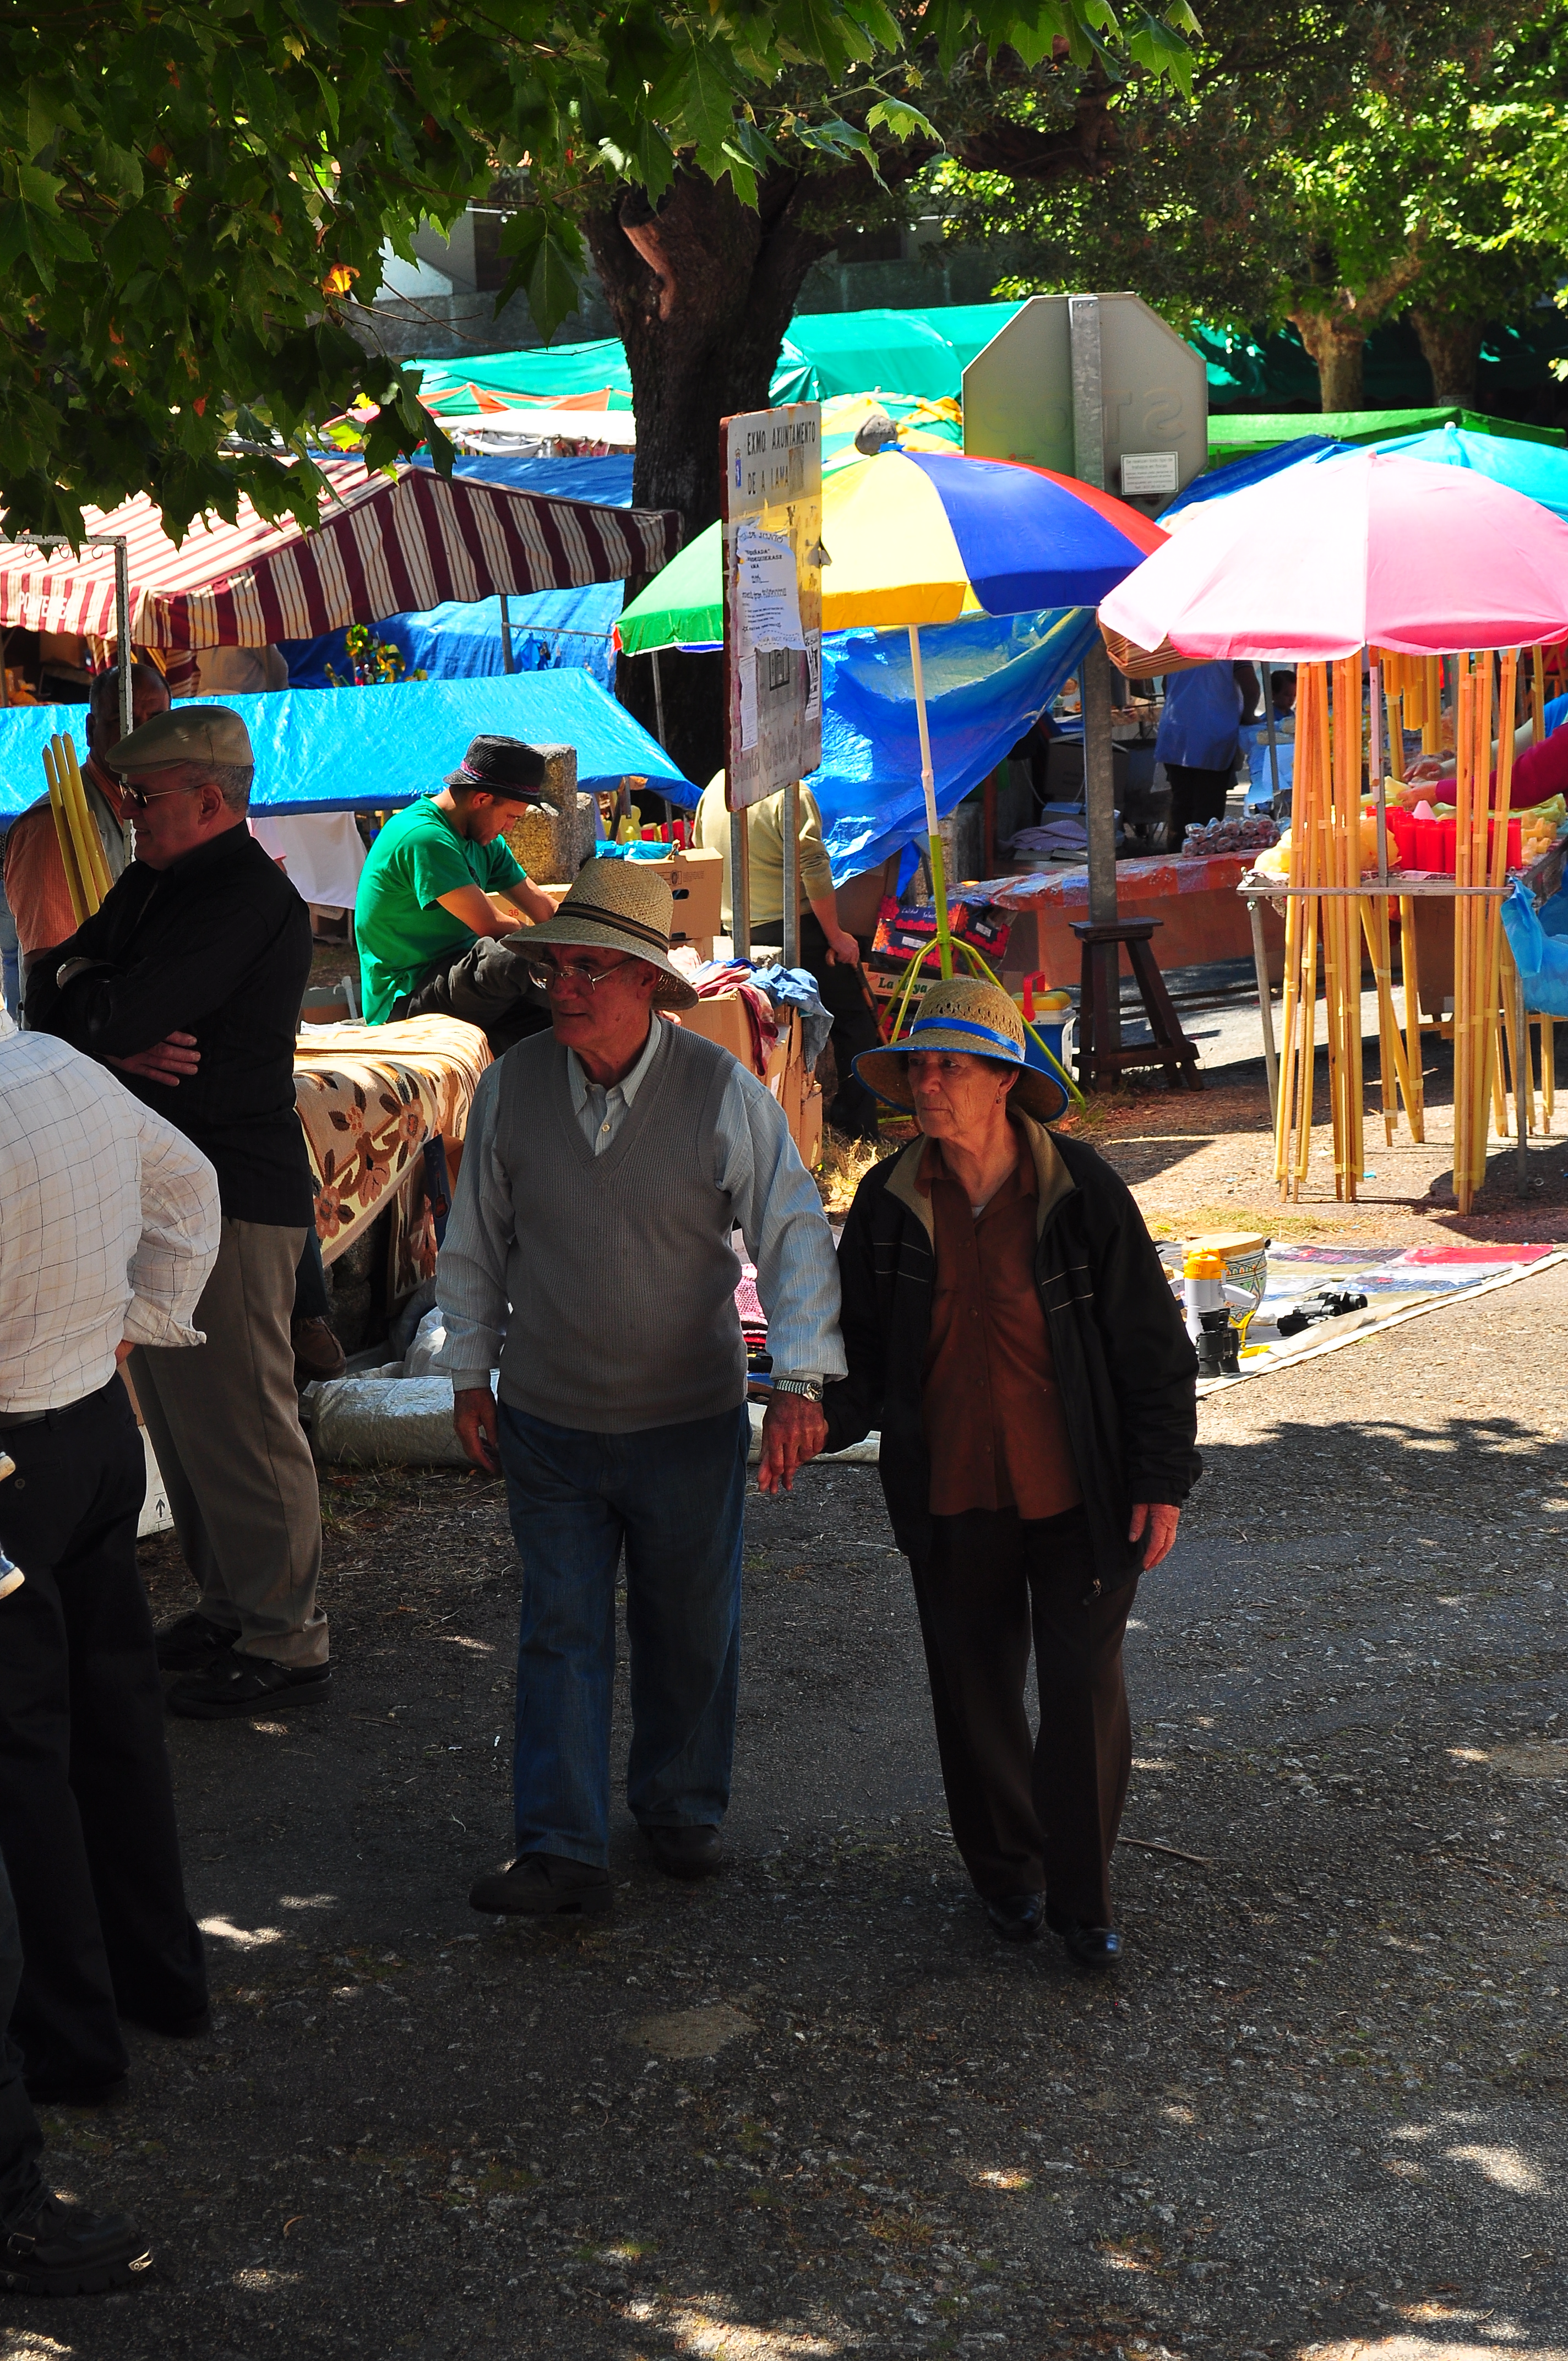
city, vendor, market, public space, festival, galicia, pontevedra, fair, nikond90, ggl1, alama, xende, espaafiestasdegalicia